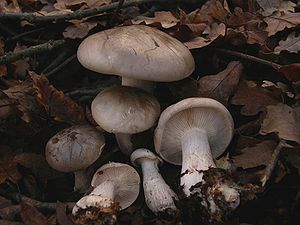
Tågetragthat
Tågetragthat er en hatsvamp, som er en af verdens vigtigste nedbrydere af døde plantedele.